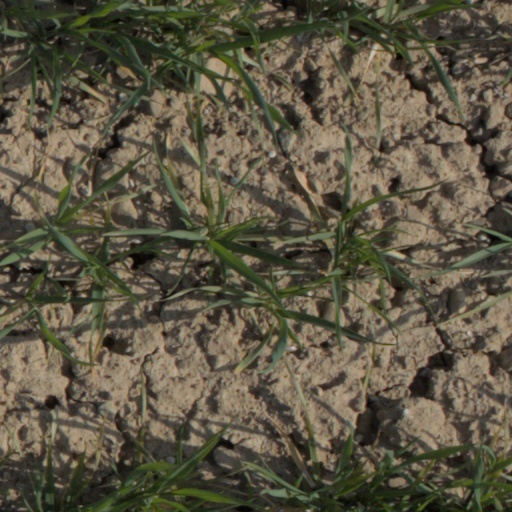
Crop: wheat